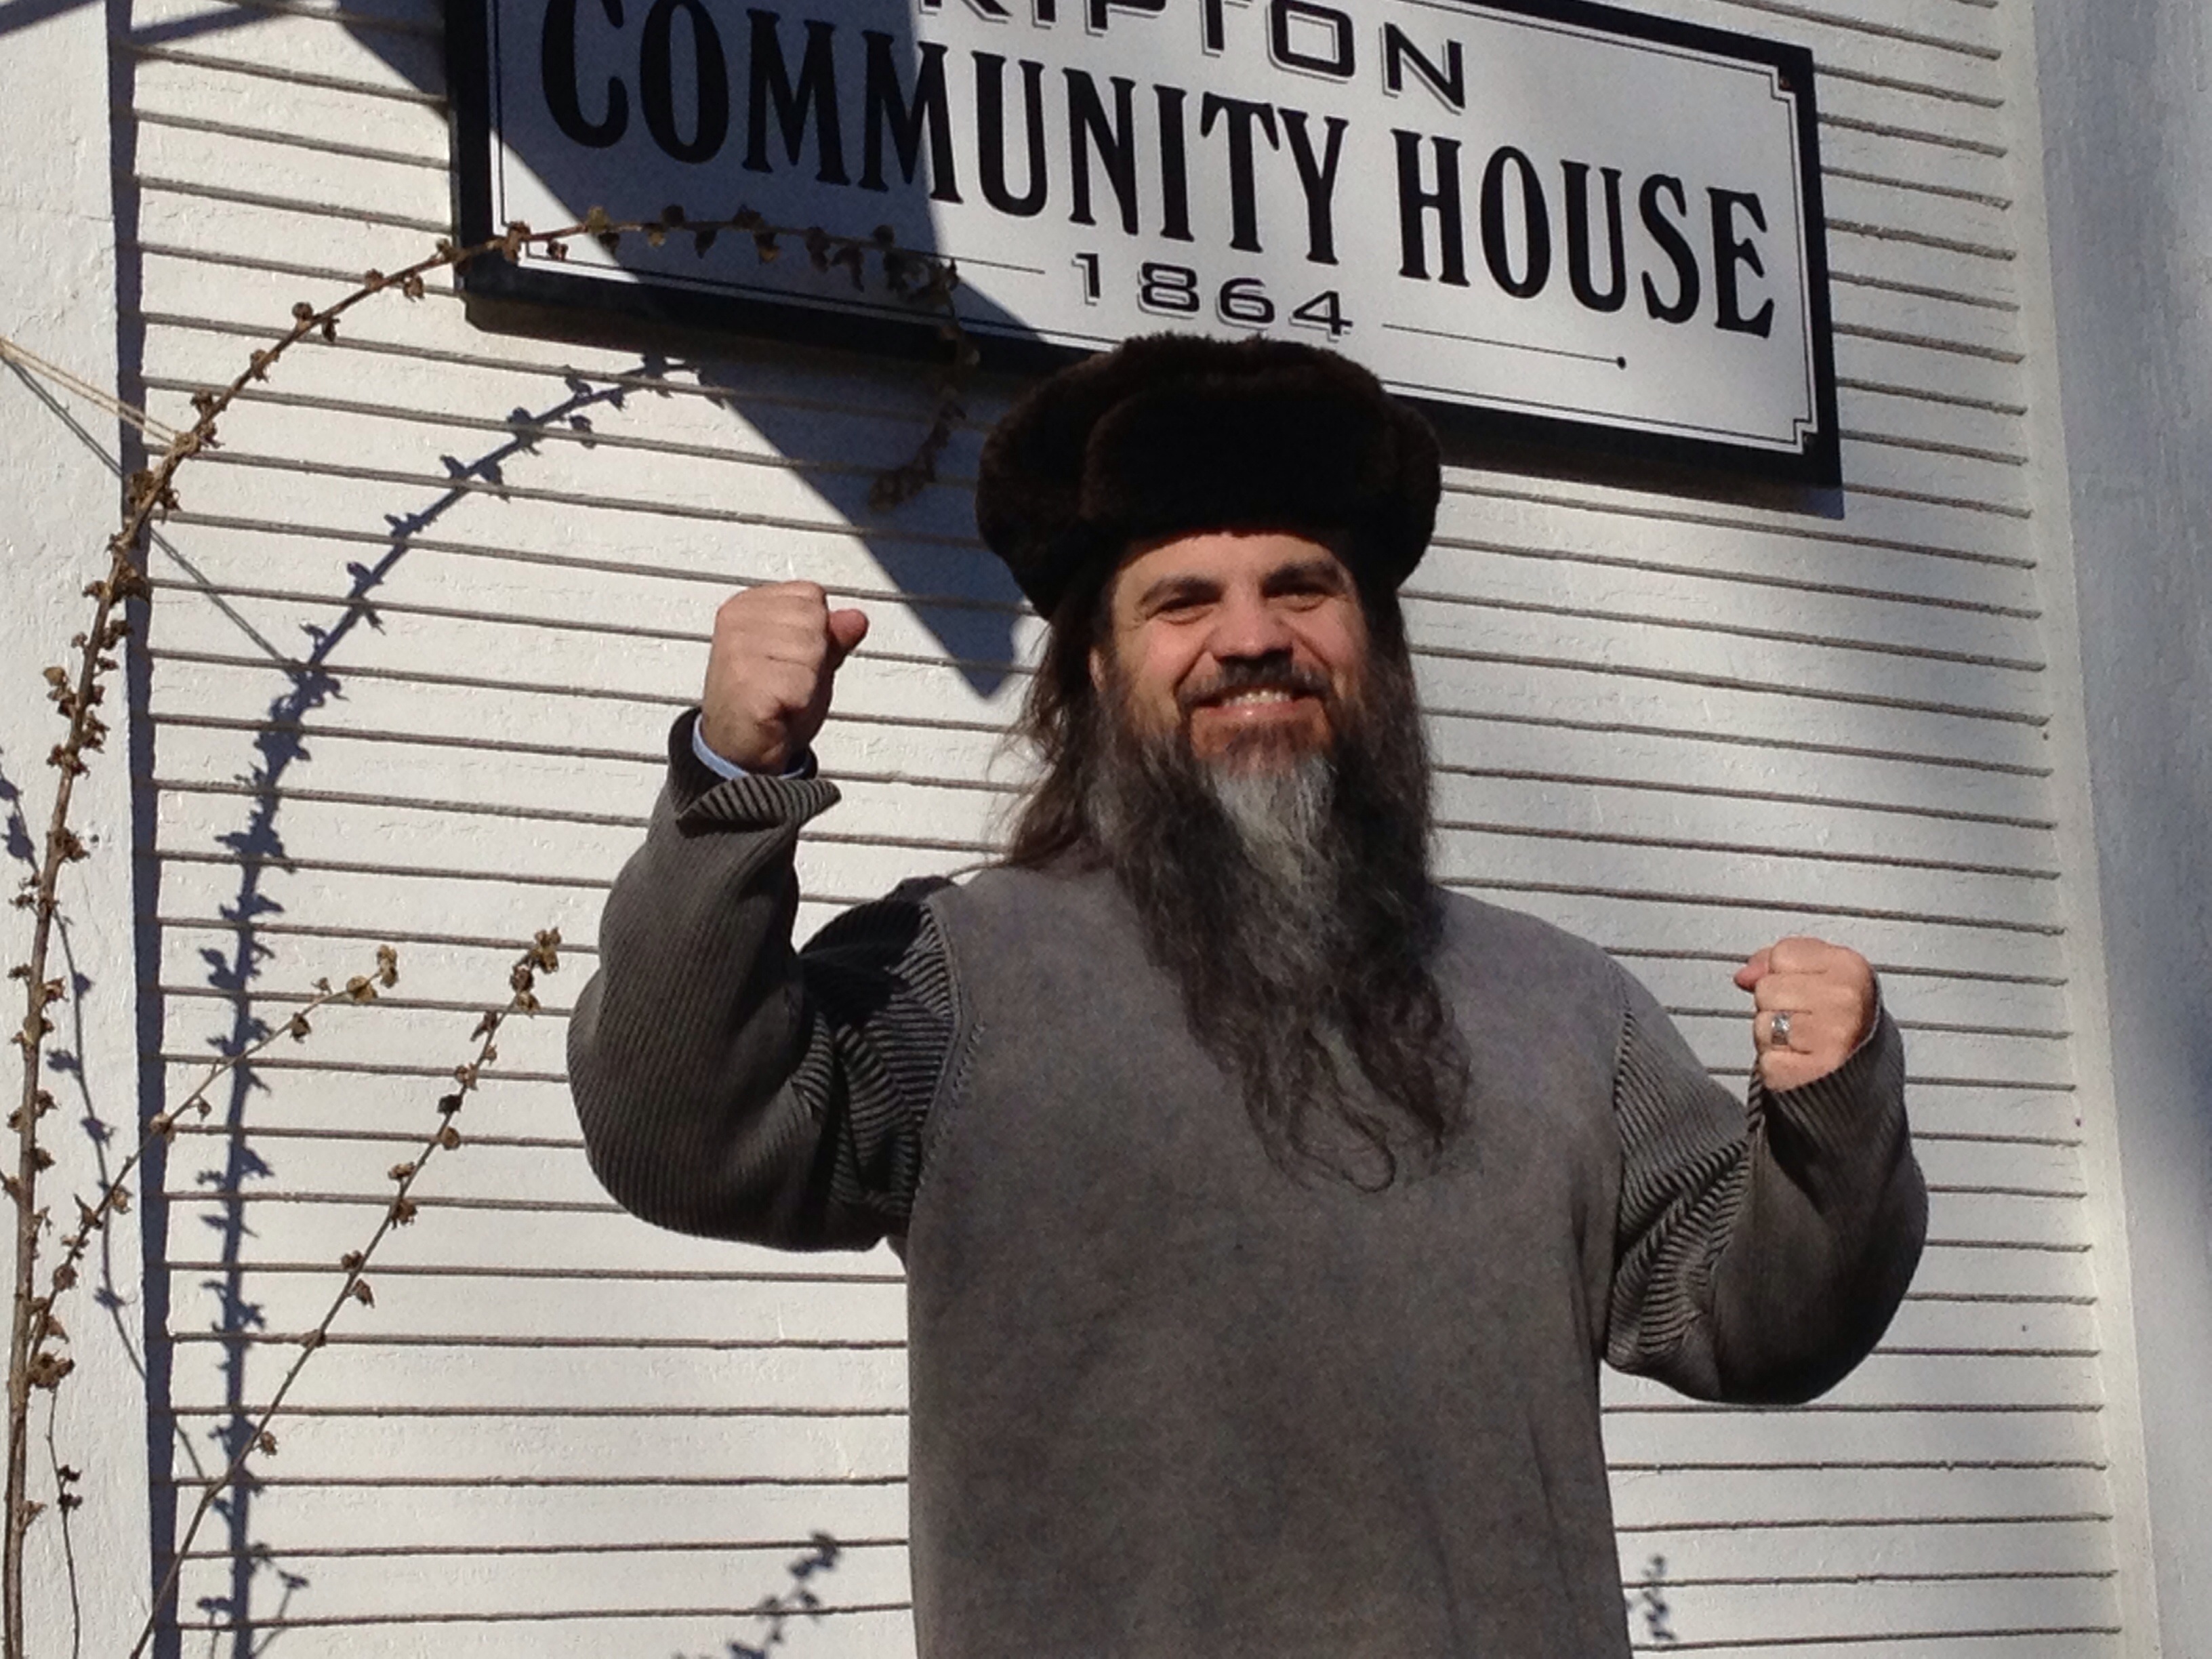
person, beard, facial hair